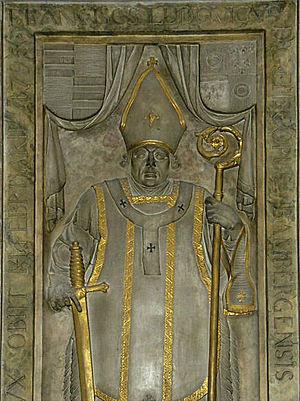
La fonderie royale de Munich est une fonderie d'art coulant exclusivement du bronze qui exista entre 1822 et 1931. Beaucoup de statues de Munich et de ses environs y ont été réalisées.